Geta Dance Art

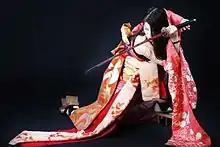
A Geta Dance Art performance.

In 2008 Matsunaga, who up to that point had been using various New Age music recordings to accompany her performances, met Pierre Dubé, music adapter and taiko performer for the Cirque Du Soleil production Mystere. Initially, Dubé gave Matsunaga permission to use one of his original songs for her Geta Dance shows. Impressed by her performances, he began to provide more of his works, and his compositions came to comprise the bulk of the music for Geta Dance shows.